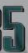
Number: 5